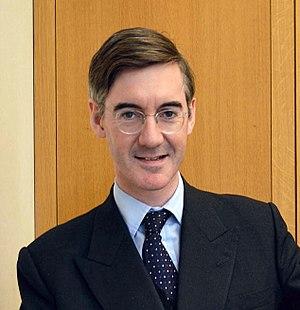
Cette liste présente les 650 membres de la 56ᵉ législature de la Chambre des communes du Royaume-Uni au moment de leur élection le 7 mai 2015 lors des élections générales britanniques de 2015. Elle présente les élus par circonscriptions.
Cette liste présente les 650 membres de la 55ᵉ législature de la Chambre des communes du Royaume-Uni au moment de leur élection le 6 mai 2010 lors des élections générales britanniques de 2010. Elle présente les élus par circonscriptions.